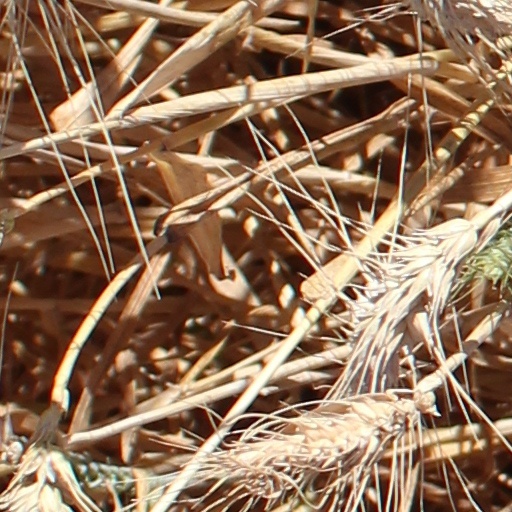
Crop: wheat